2004 Uruguayan constitutional referendum

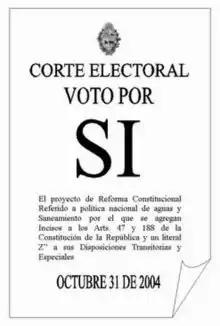
Ballot paper.

A constitutional referendum on an amendment dealing with public ownership of water supply was held in Uruguay on 31 October 2004 alongside simultaneous general election.